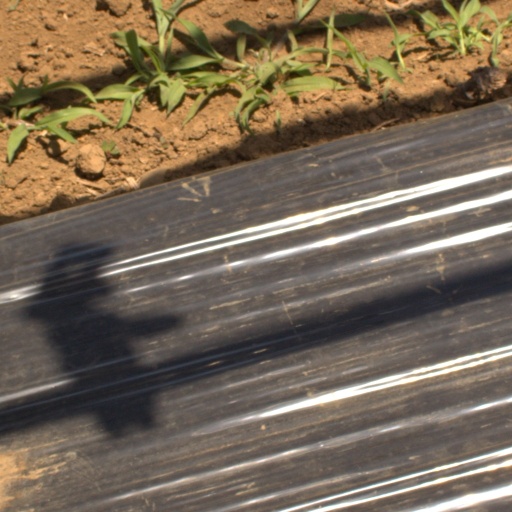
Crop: Jerusalem artichoke